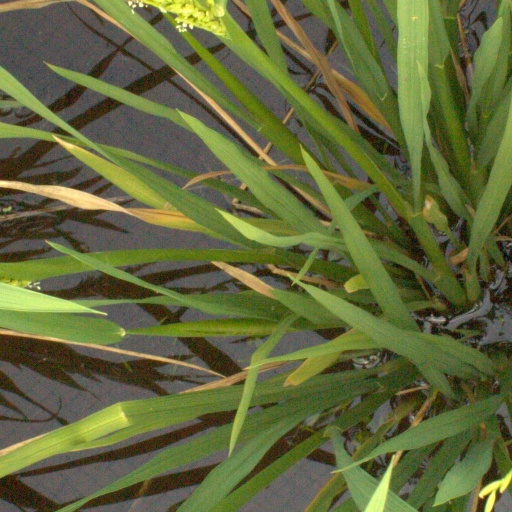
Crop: rice